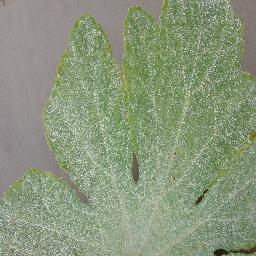
Label: Squash___Powdery_mildew